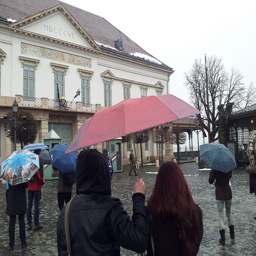
a number of people walking holding open umbrellas
People standing in a courtyard in the rain with umbrellas.
Small group of people with umbrellas approaching a public building.
People standing outside a building holding umbrellas and wearing coats
People with umbrellas standing outside of a building.